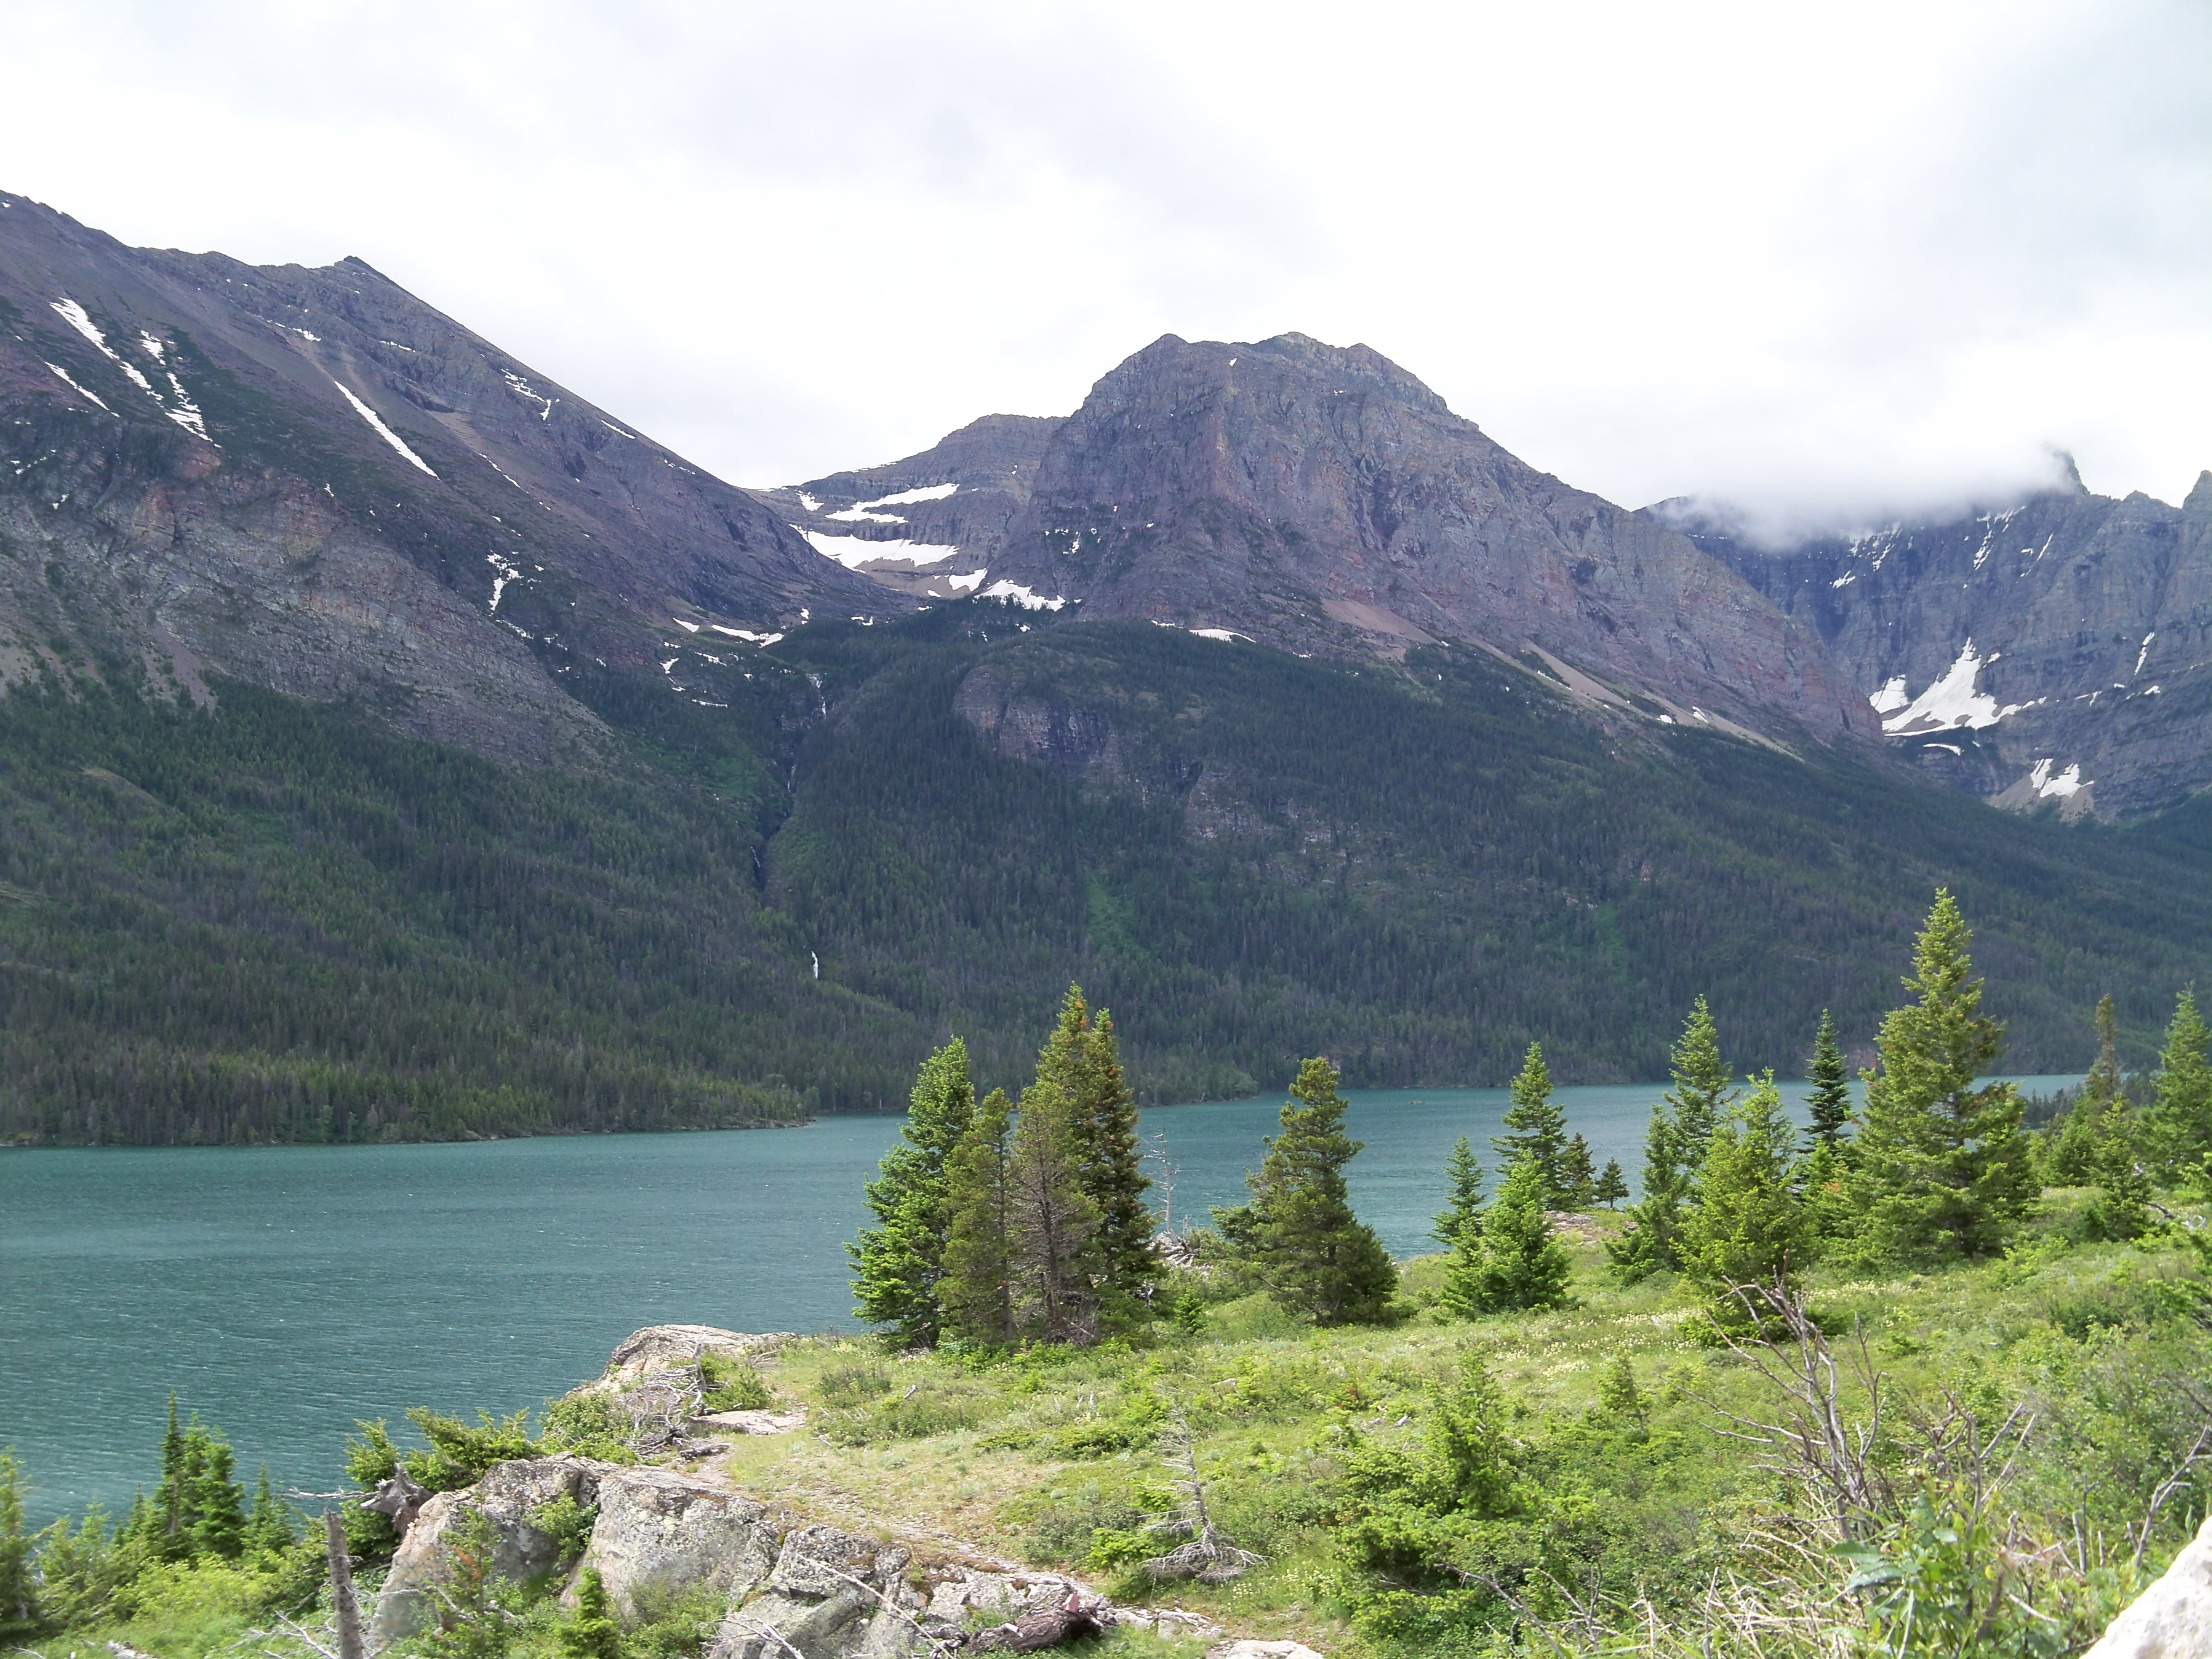
outdoor, wilderness, walking, mountain, lake, adventure, valley, mountain range, range, wild, natural, rocky, fjord, reservoir, highland, season, ridge, trees, mountains, alps, plateau, scene, fell, loch, montana, landform, tarn, mountain pass, mountainous landforms, east glacier